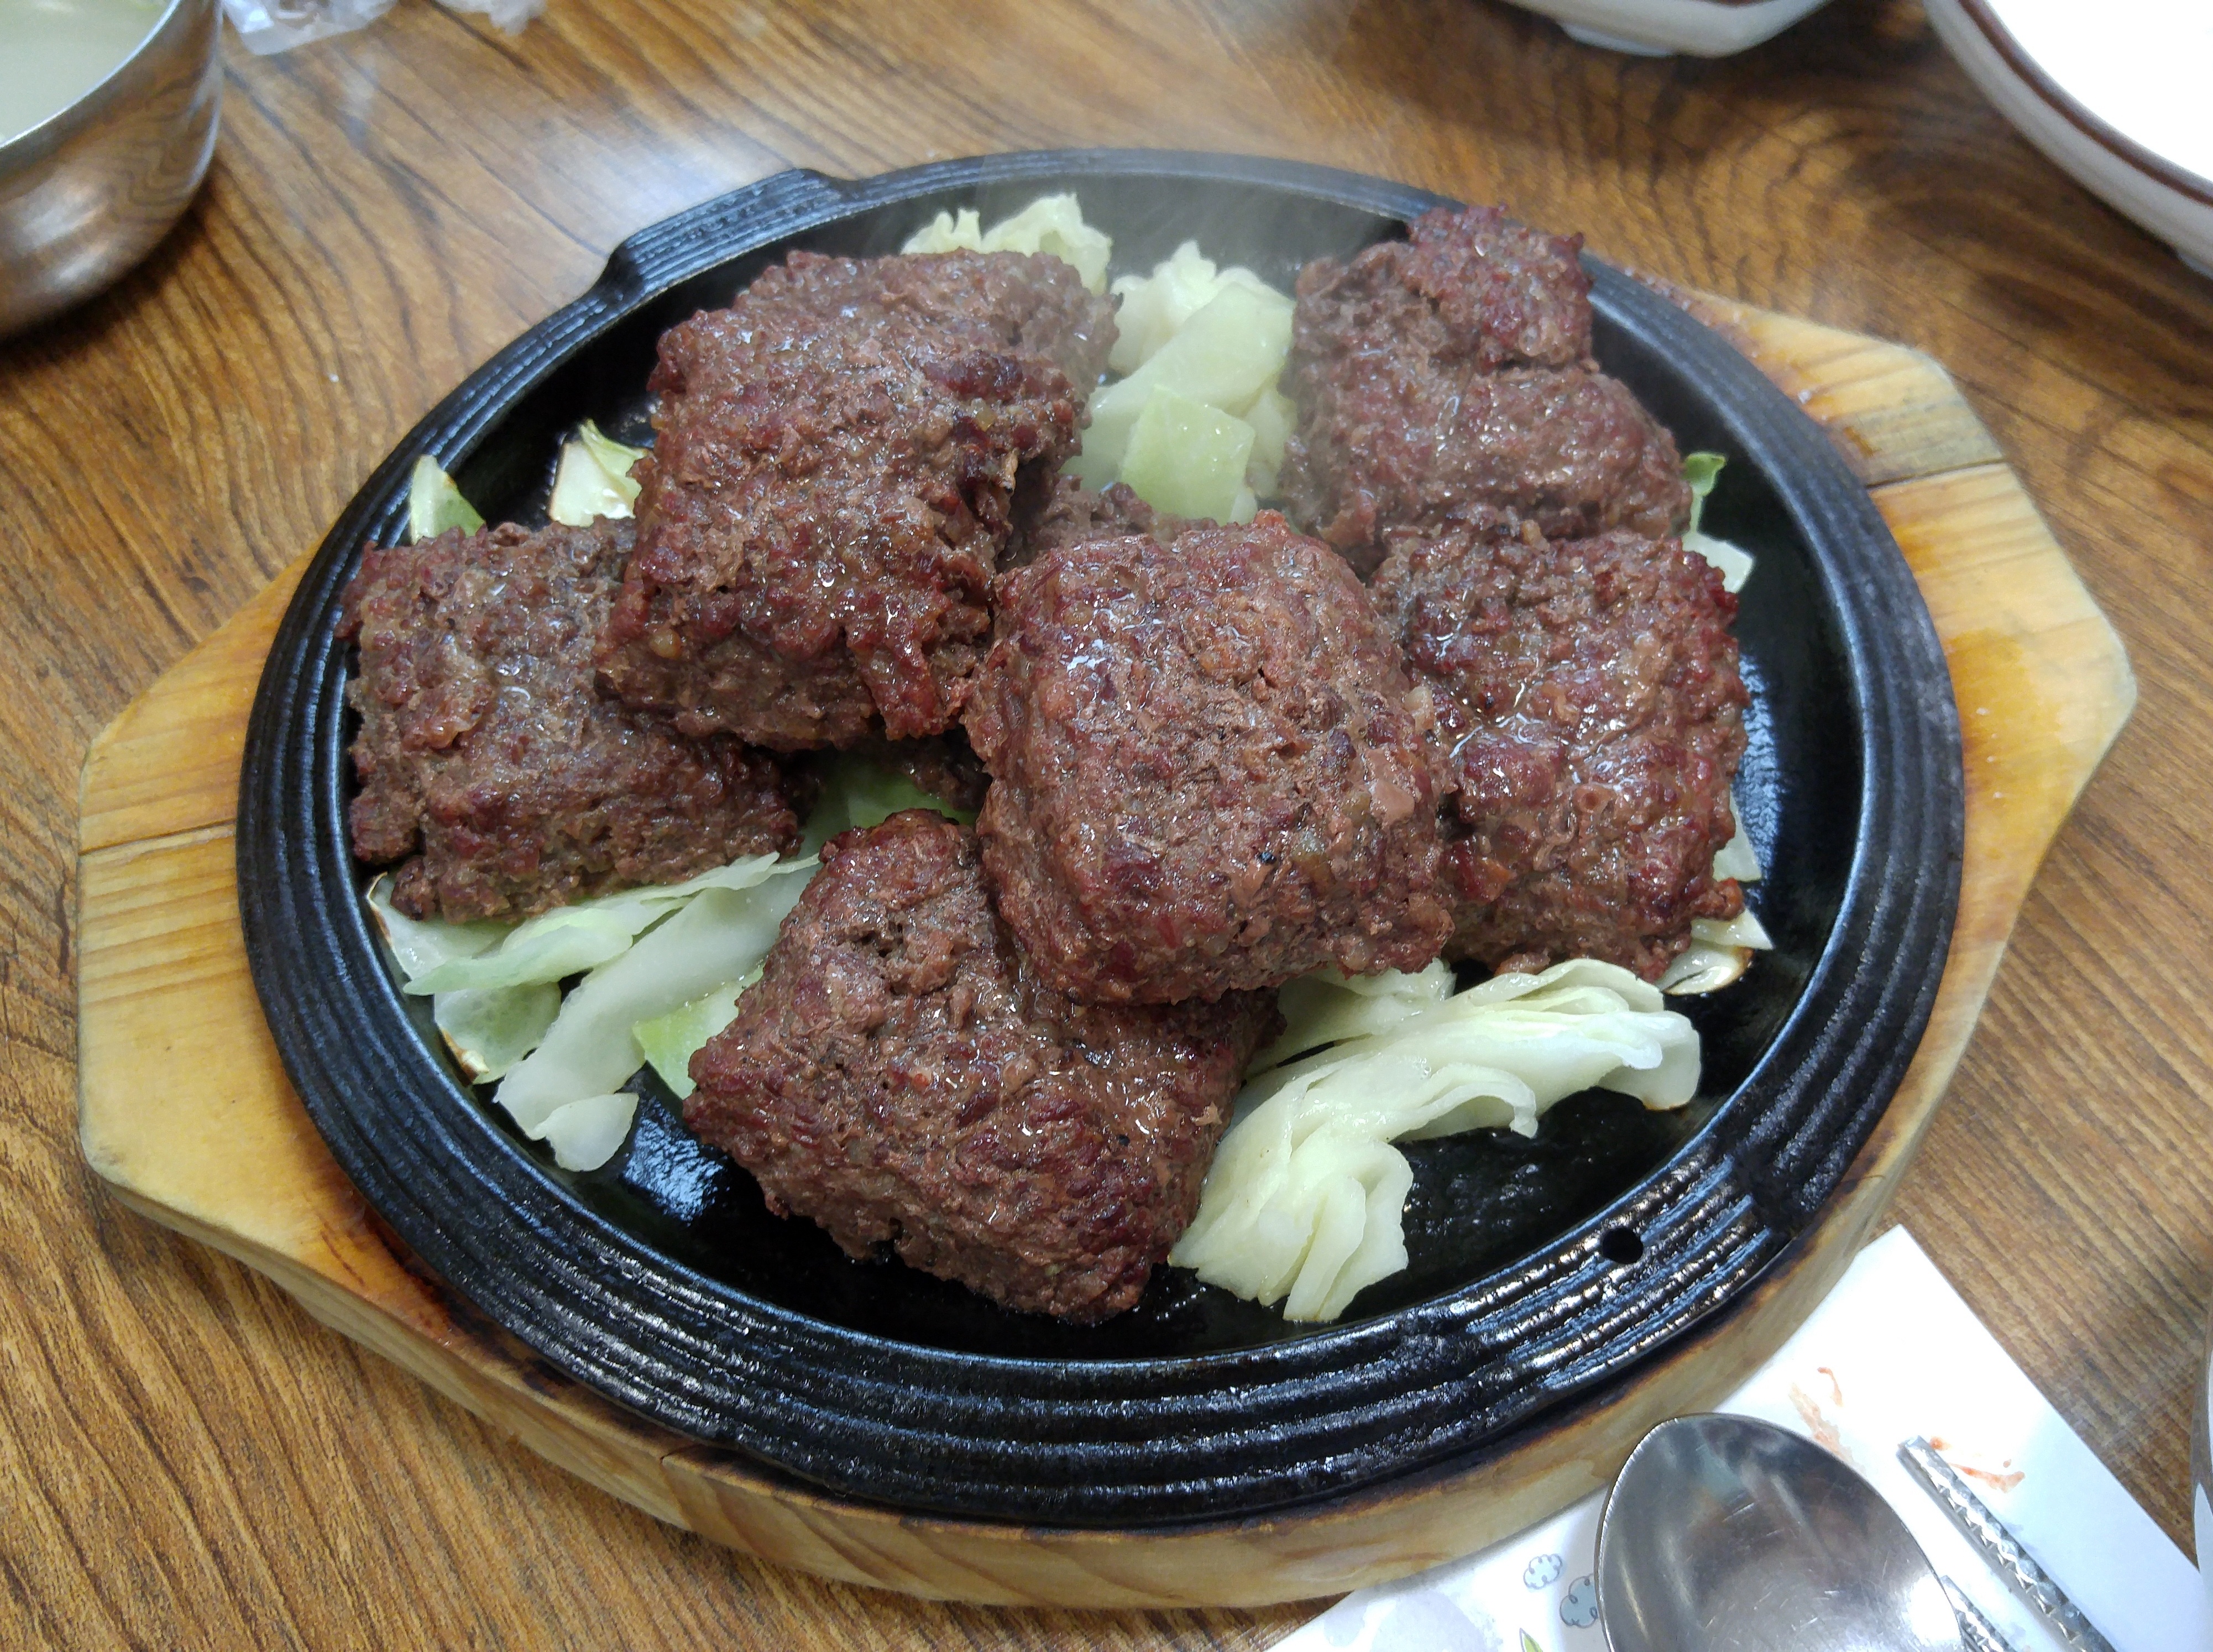
dish, meal, food, produce, meat, lunch, cuisine, steak, asian food, korea, traditional, korean food, meatball, tteokgalbi, damyang tteokgalbi